Nature

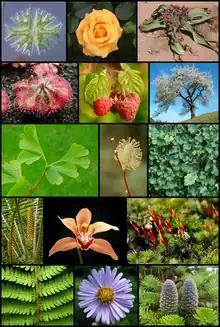
A selection of diverse plant species

The origin of life on Earth is not well understood, but it is known to have occurred at least 3.5 billion years ago, during the hadean or archean eons on a primordial Earth that had a substantially different environment than is found at present. These life forms possessed the basic traits of self-replication and inheritable traits. Once life had appeared, the process of evolution by natural selection resulted in the development of ever-more diverse life forms.